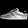
Label: Sneaker